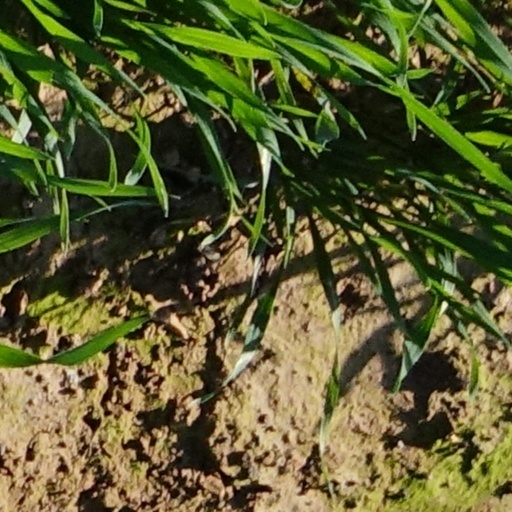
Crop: wheat